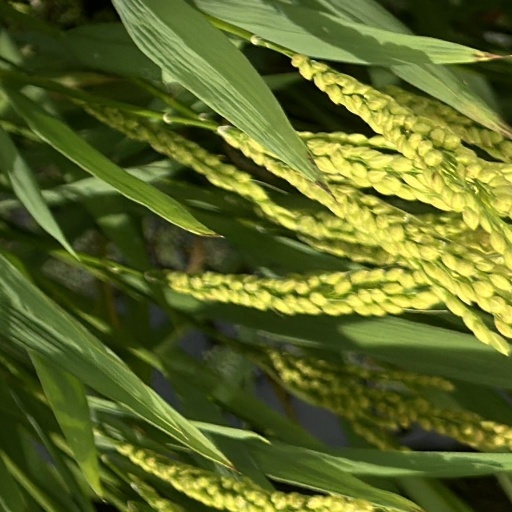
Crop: rice